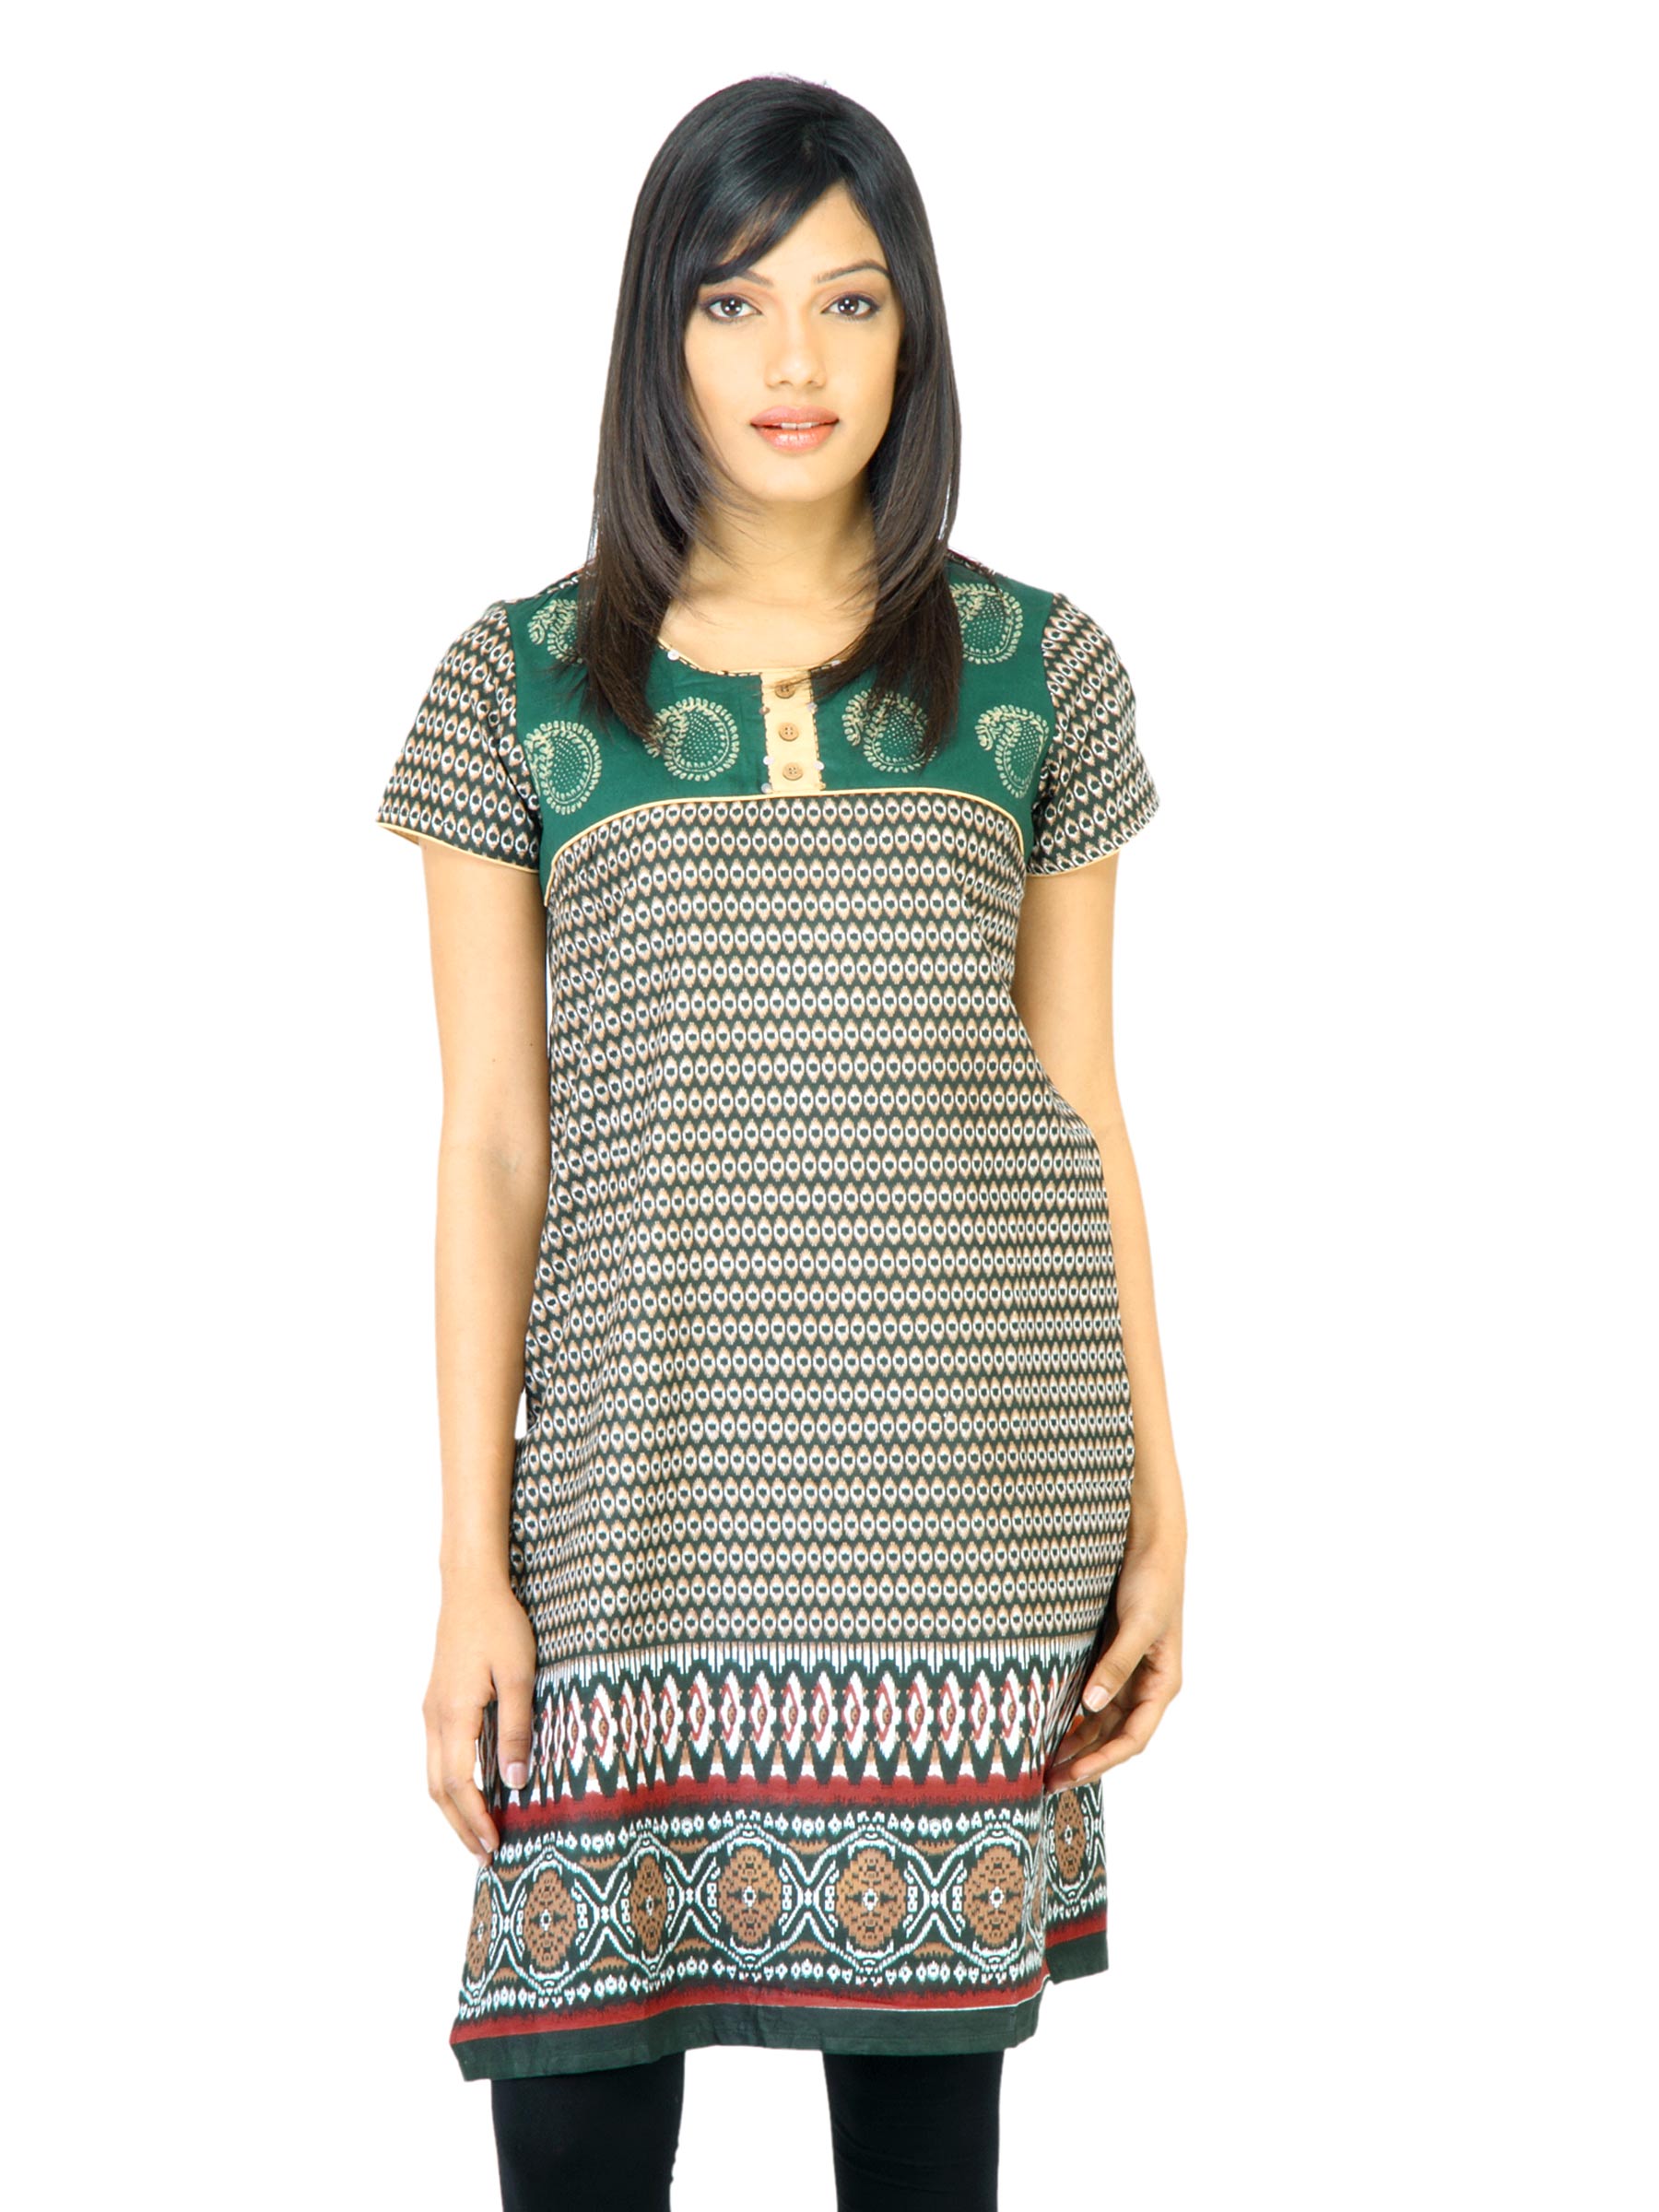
Vishudh Women Printed Green Kurta
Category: Apparel / Topwear / Kurtas
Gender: Women
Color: Green
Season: Fall 2011
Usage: Ethnic